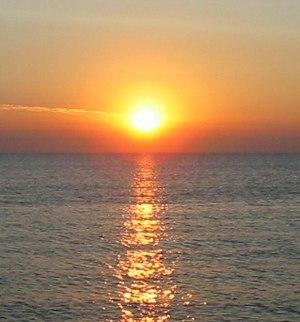
La Dernière Évasion ou The Final Break est un téléfilm d'une heure trente concluant la série télévisée Prison Break et diffusé pour la première fois le 24 mai 2009 sur yesSTARS, une chaîne de télévision israélienne, puis le 27 mai 2009 sur Sky1, une chaine de télévision anglaise. C'est la première fois qu'un épisode de Prison Break n'est pas diffusé sur la Fox mais sur une autre chaine en première mondiale. C'est le series finale de la série, présenté toutefois comme un film d'une heure et demie.